Philips

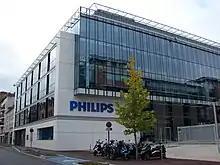
The headquarters of Philips France in Suresnes west of Paris, October 2011

Philips began operations in Singapore in 1951, initially as a local distributor of imported Philips products. Philips later established manufacturing sites at Boon Keng Road and Jurong Industrial Estate in 1968 and 1970 respectively. Since 1972, its regional headquarters has been based in the central HDB town of Toa Payoh, which from the 1990s until the early 2010s consisted of four interconnected buildings housing offices and factory spaces. In 2016, a new Philips APAC HQ building was opened on the site of one of the former 1972 buildings.